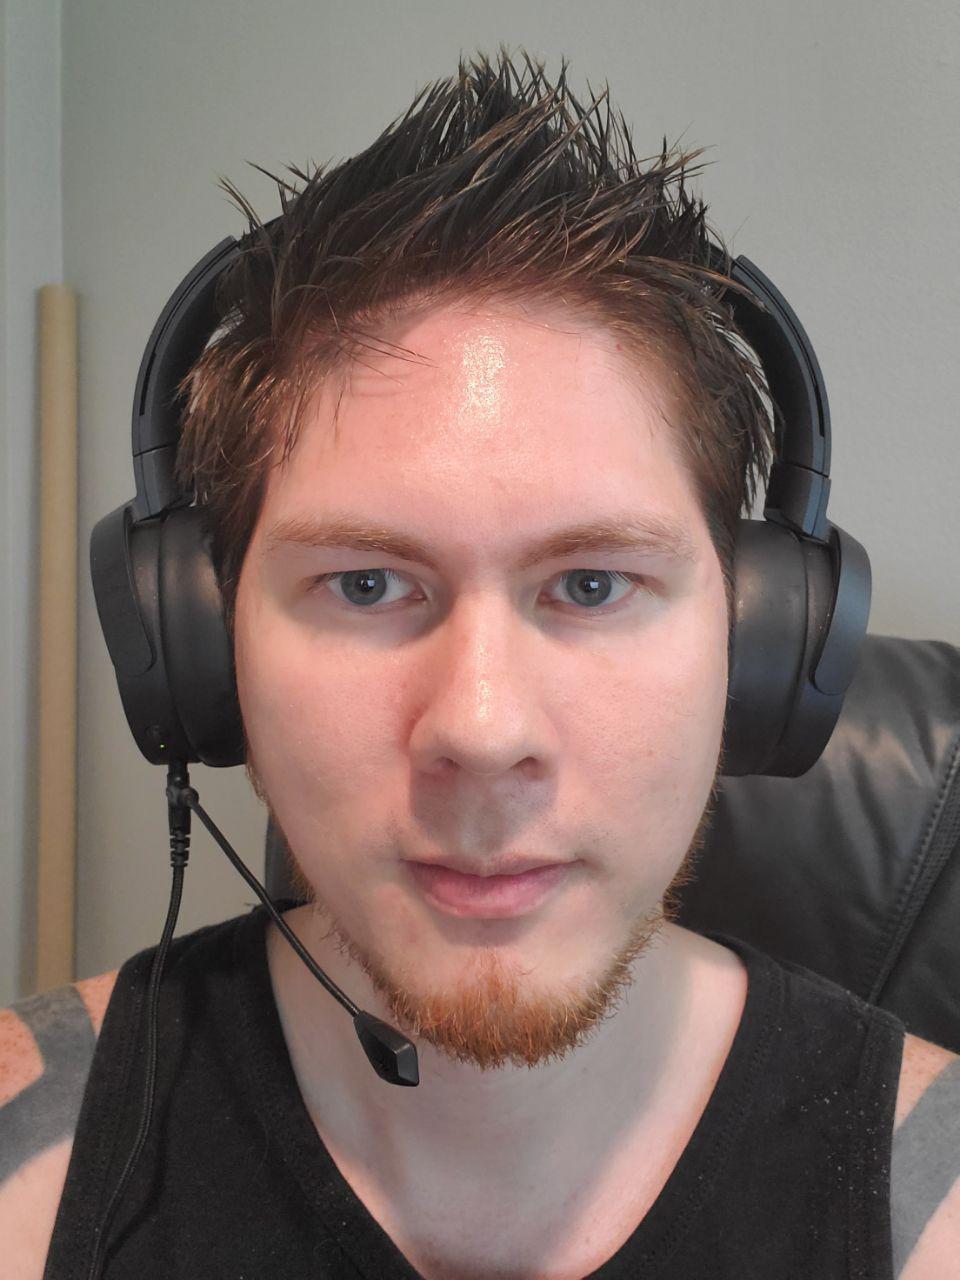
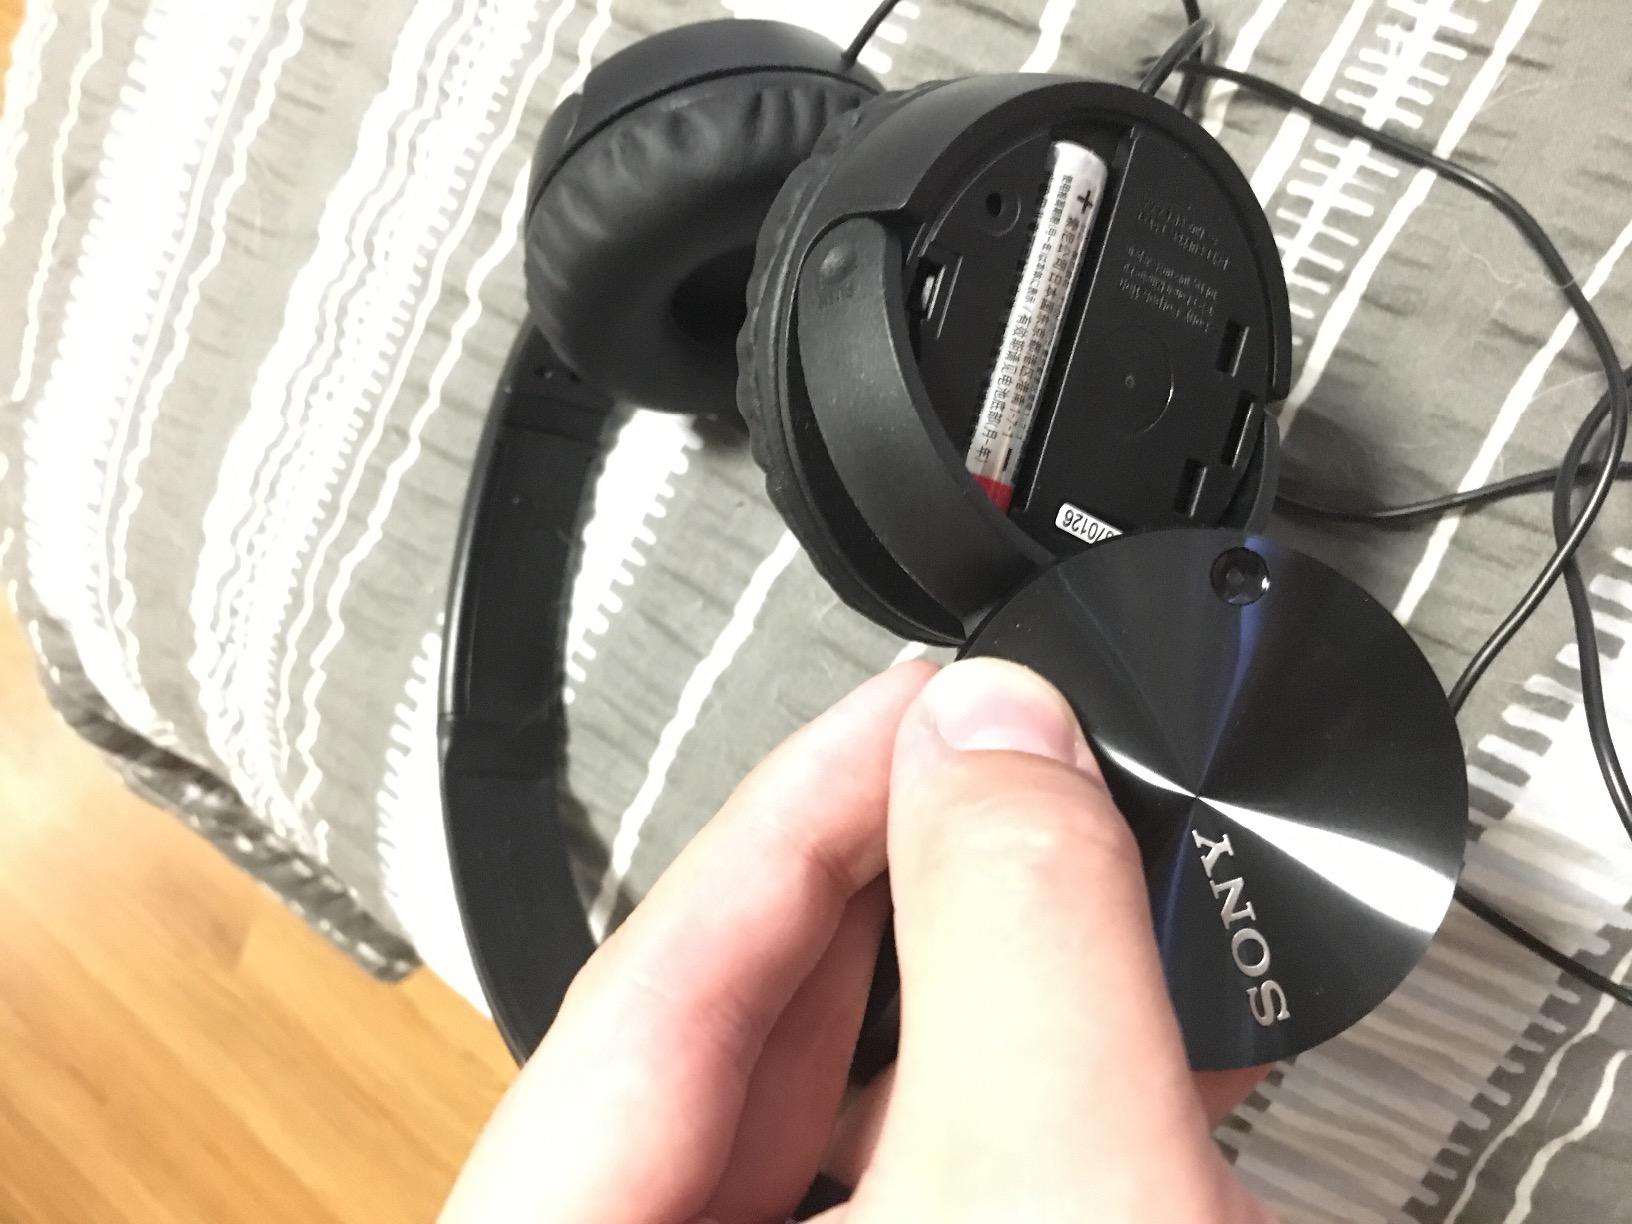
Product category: headphones
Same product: no